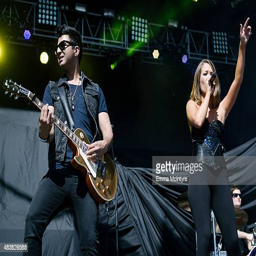
country artist performs live on day of the festival